List of Samsung tablets

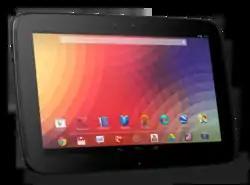
The Nexus 10, released in 2012, was the result of a collaboration between Samsung and Google.

Samsung announced its first tablet, the Android-powered Galaxy Tab 7.0, in September 2010. Since then, it has produced a number of tablets, including the Galaxy Tab series, the Galaxy Book series, and the Galaxy View series. It has also released three tablets under the Galaxy Note moniker, a brand that was also used for releasing a number of smartphones. Samsung has also released a number of co-branded tablets, such as the Nexus 10 (with Google) and a number of Nook-branded Galaxy tablets with Barnes & Noble.